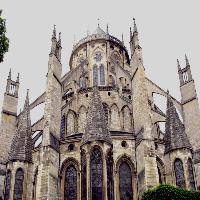
Weather: cloudy or overcast